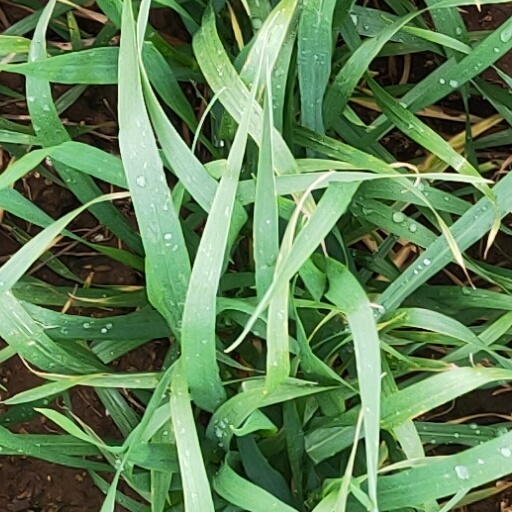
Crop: wheat